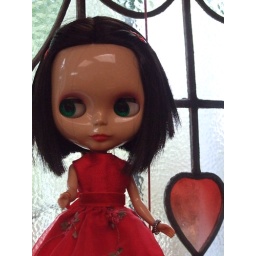
In front of my mom's stained glass window. Dupioni silk and embroidered organza dress made by me.